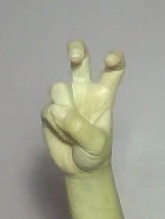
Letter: toot